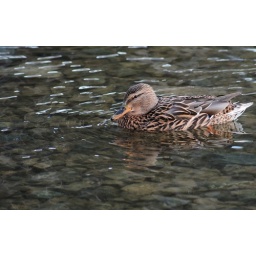
Ducks having a ball on the river 'Nidelva' in Trondheim, Norway.